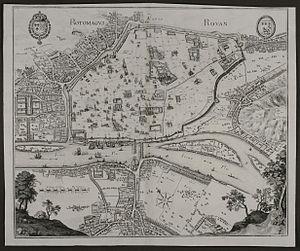
Le château de Rouen est construit de 1204 à 1210 sur la colline Bouvreuil à Rouen, capitale du duché de Normandie, par Philippe Auguste, roi de France, à la suite de la conquête en 1204 du duché sur Jean sans Terre, duc de Normandie et roi d'Angleterre, et en remplacement du palais ducal de Rouen érigé par le duc Richard Iᵉʳ. Ce sera désormais la résidence des officiers royaux et celle du roi lorsqu'il séjournera à Rouen. Les premières mentions de séjours royaux datent du milieu du XIVe siècle. Le château sert alors de résidence royale jusqu'à Charles VII.
La synagogue de Rouen est une synagogue consistoriale de rite sépharade, située au 55 de la rue des Bons-Enfants à Rouen.
Le grand port maritime de Rouen est un établissement public dont la tutelle de l'État est exercée par la Direction générale des infrastructures, des transports et de la mer du ministère de l'Écologie, du Développement durable et de l'Énergie.